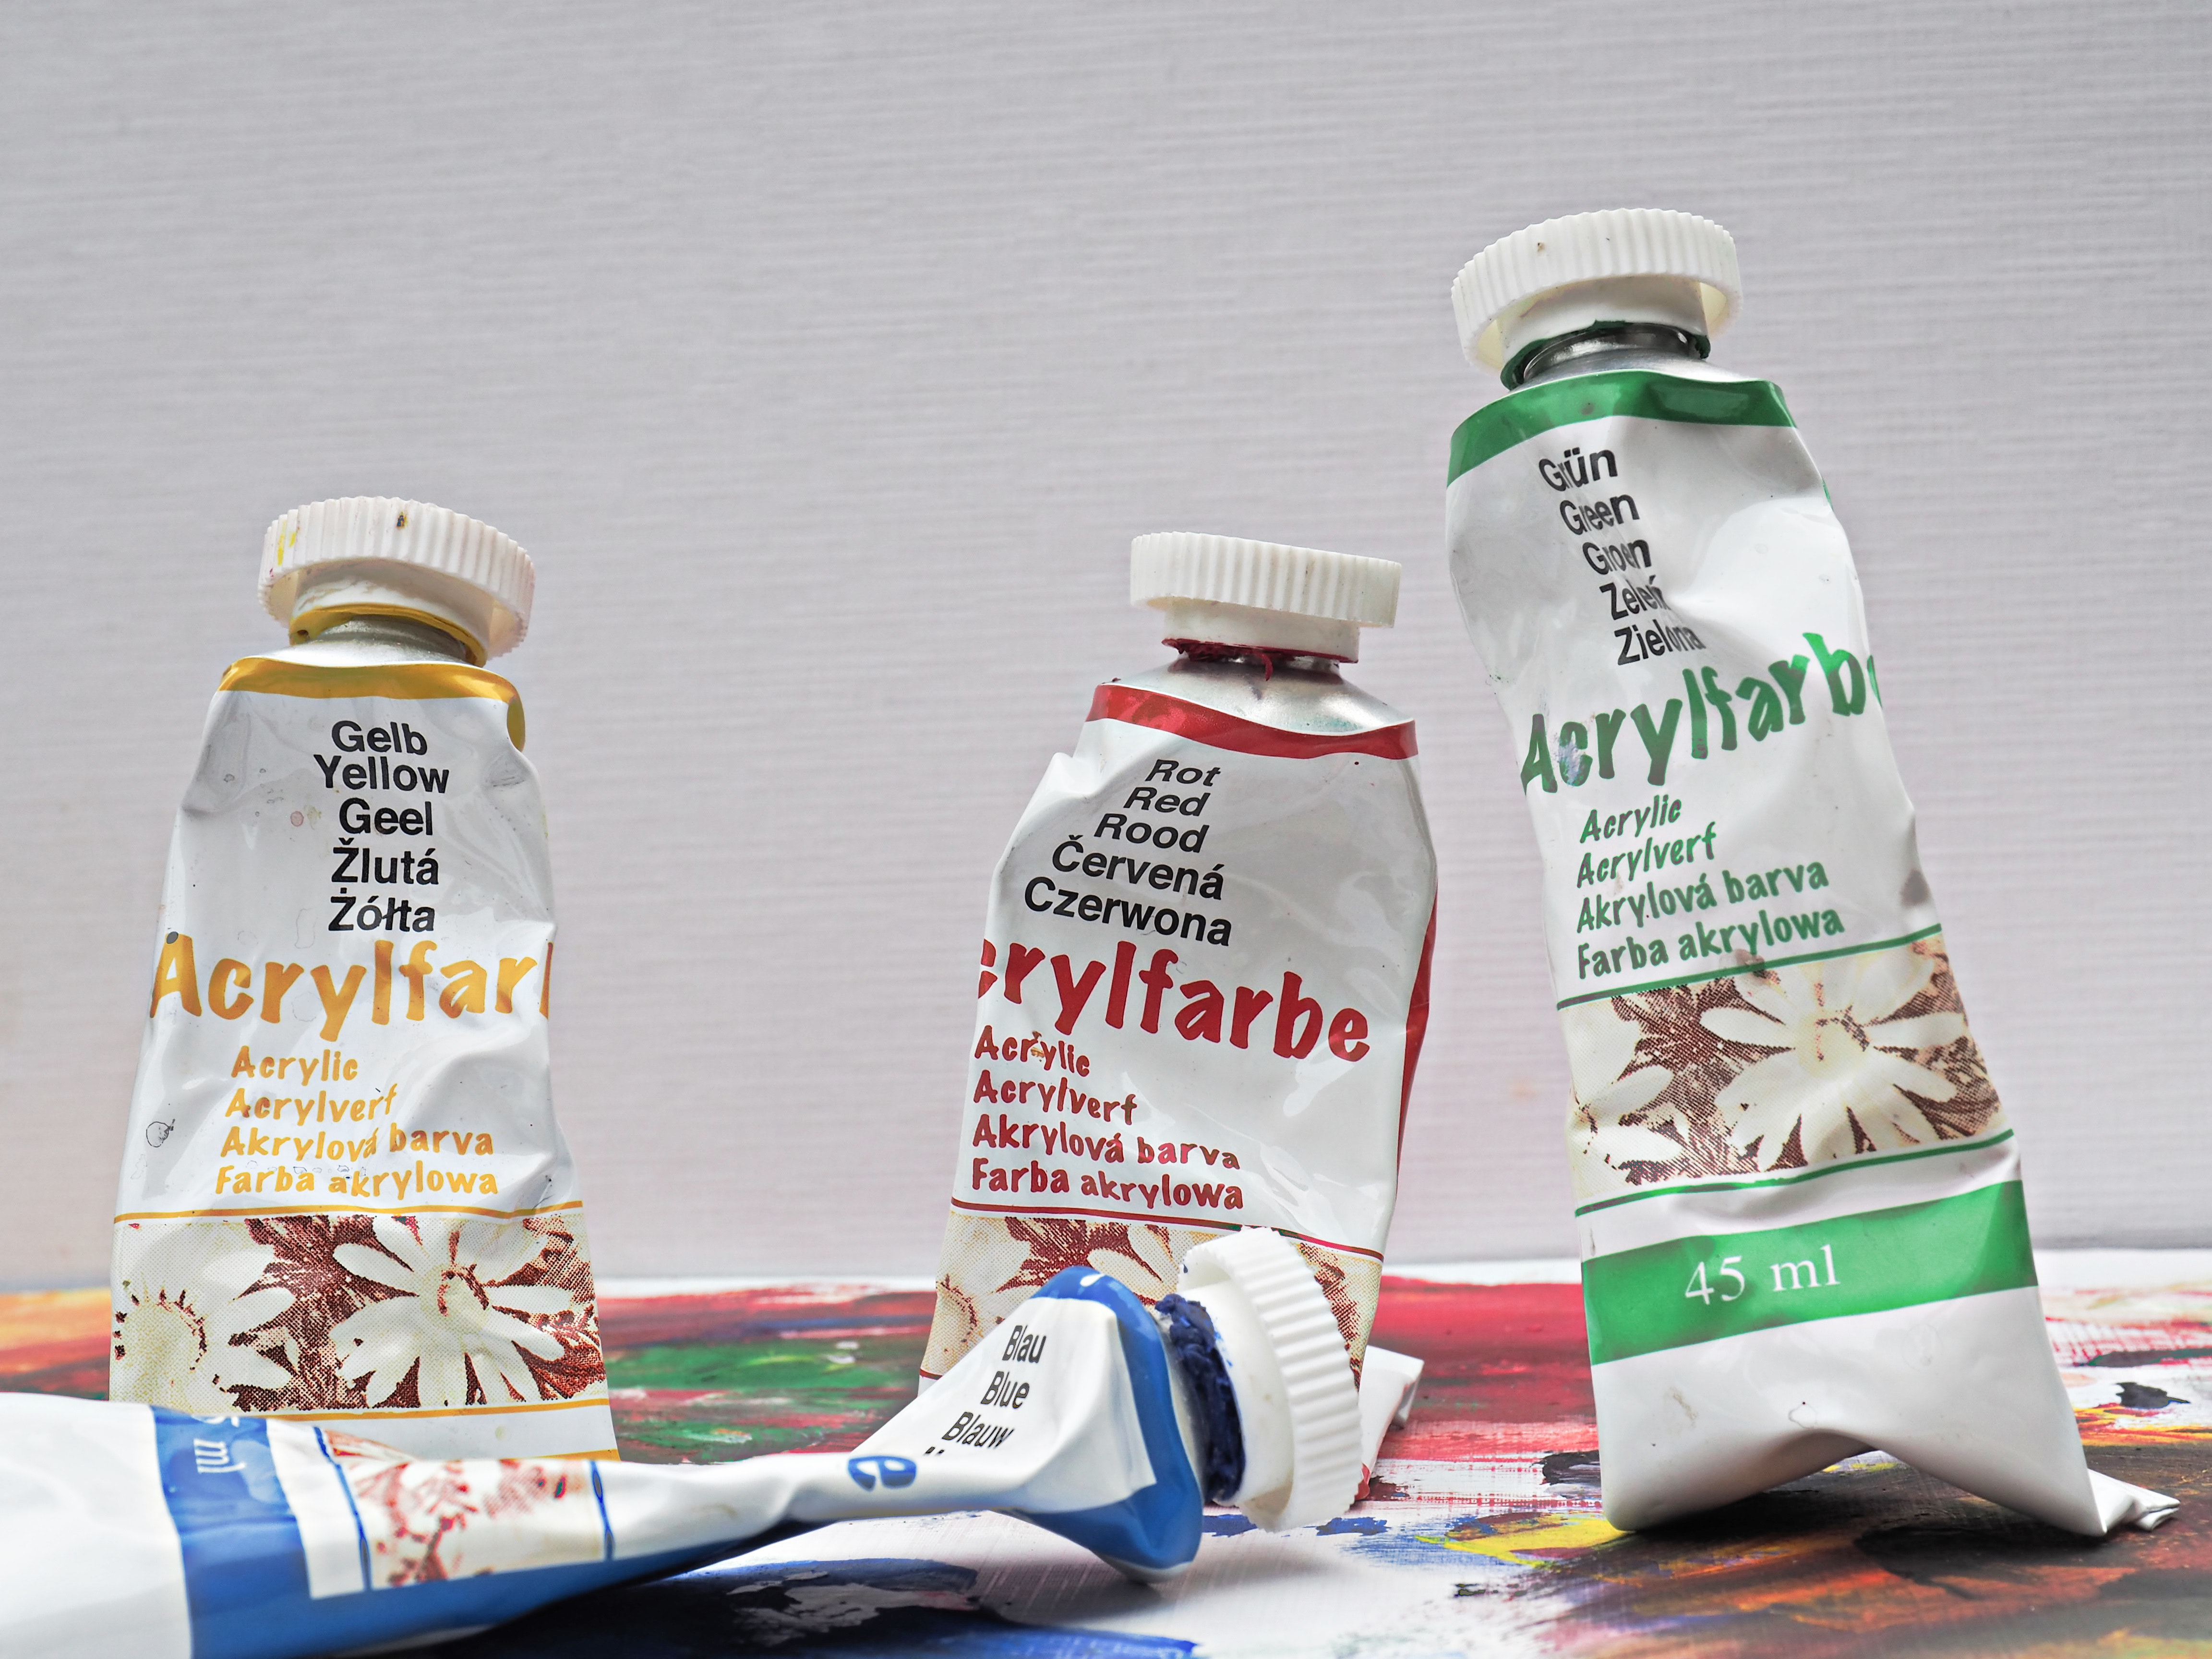
product, bottle, drink, water, plastic bottle, packaging and labeling, label, water bottle